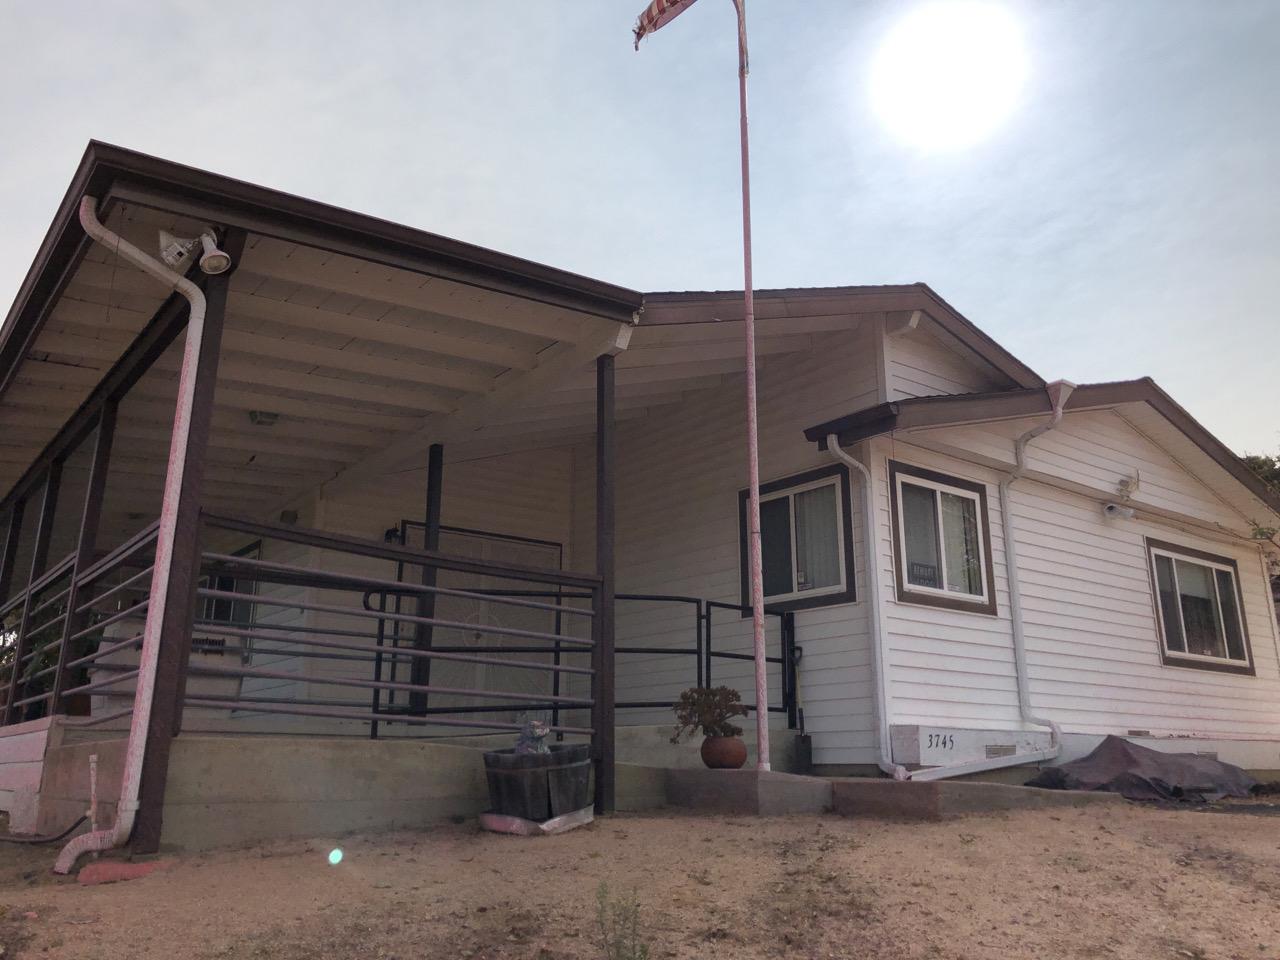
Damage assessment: no_damage